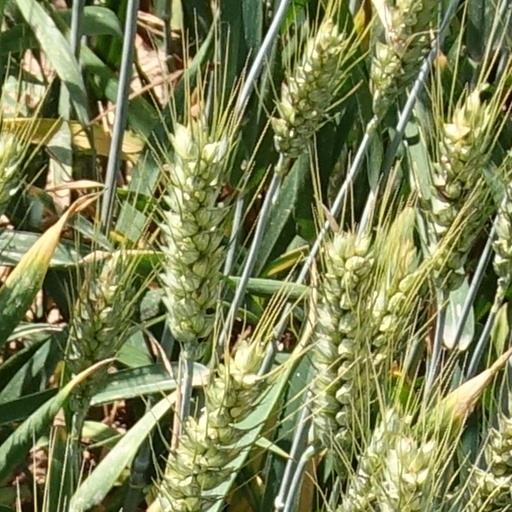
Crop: wheat